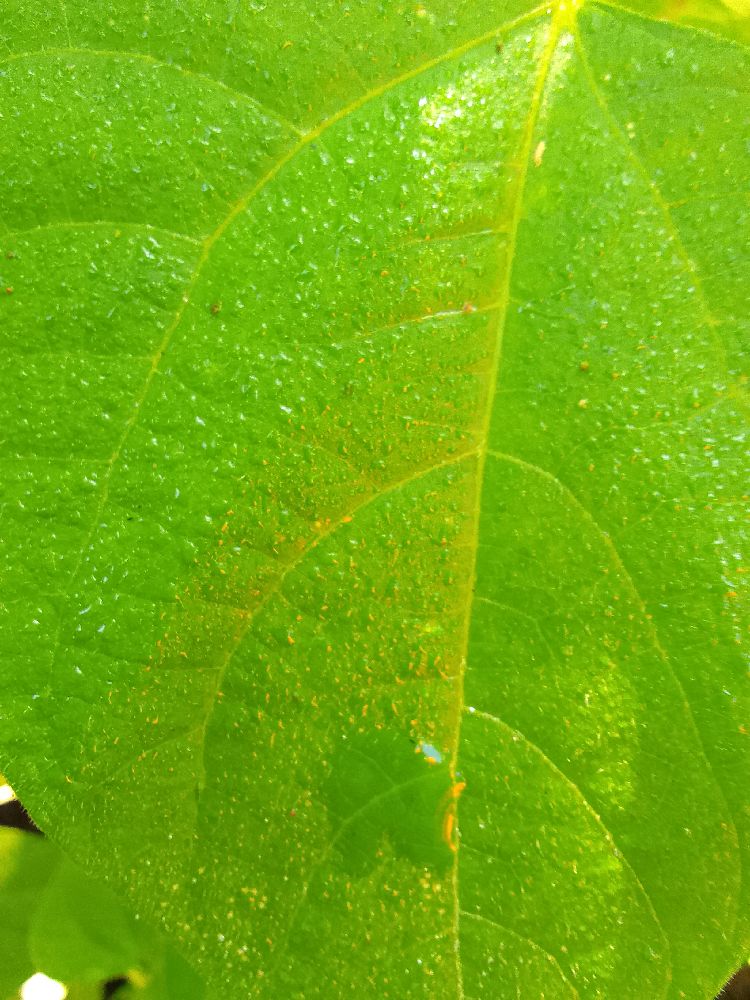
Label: healthy